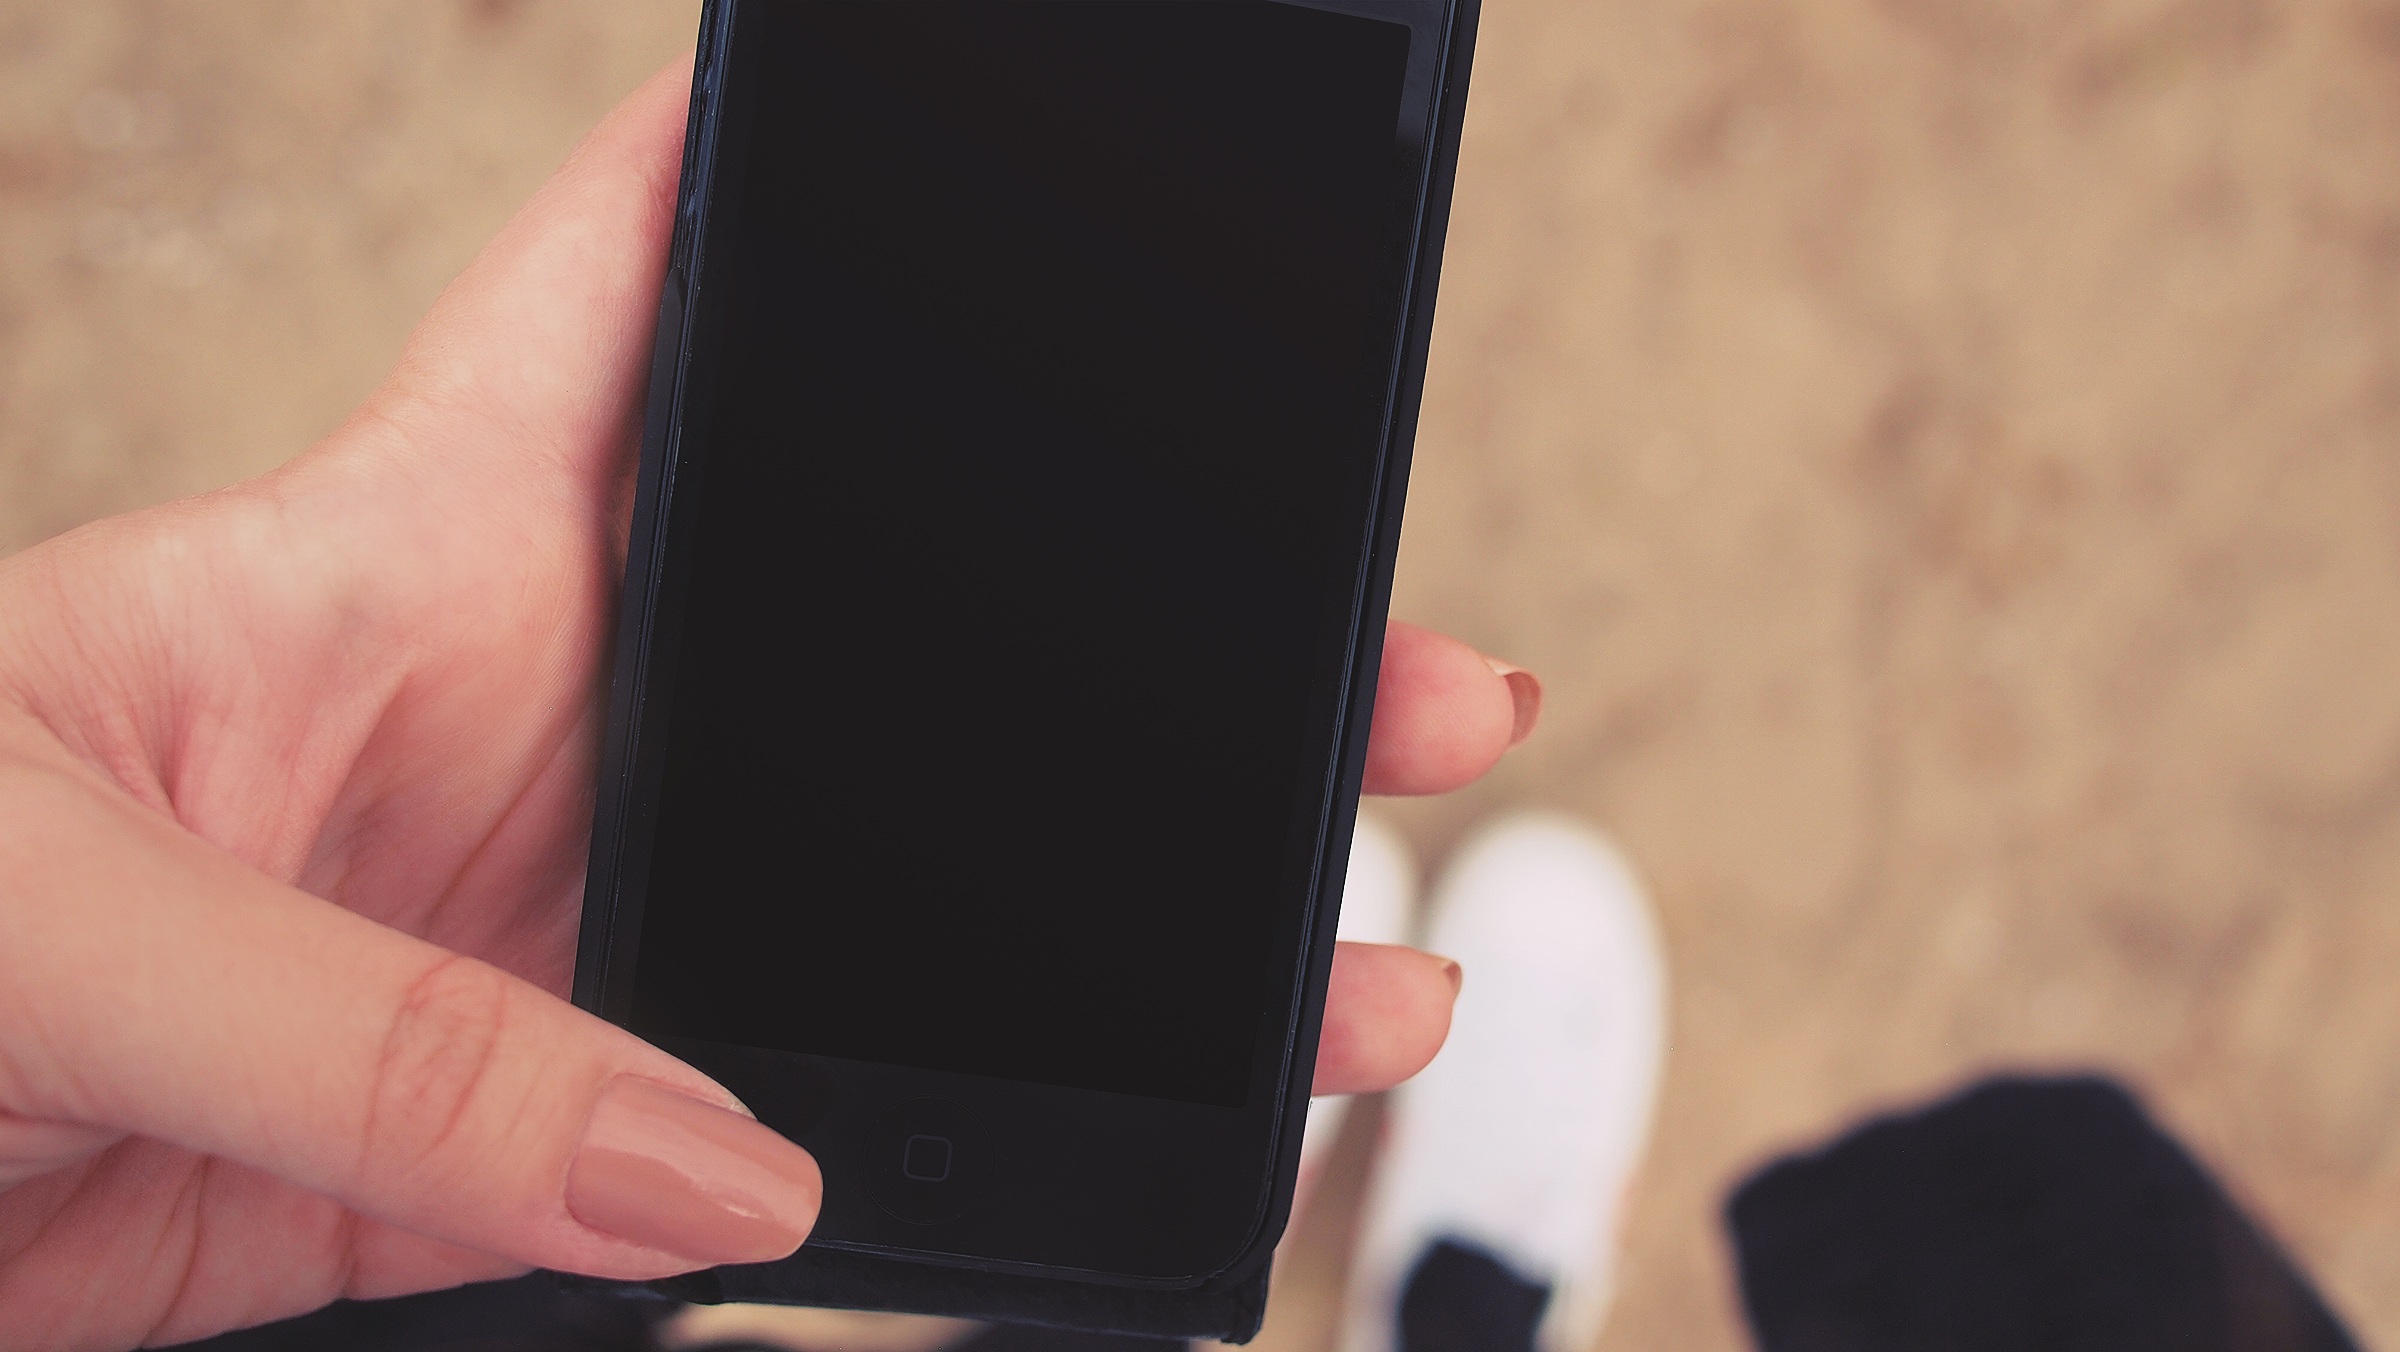
iphone, smartphone, mobile, writing, hand, technology, touch, finger, communication, gadget, navigate, black, mobile phone, modern, electronic, device, close up, nail polish, hands, fingers, navigation, cell, app, apps, portable communications device, communication device